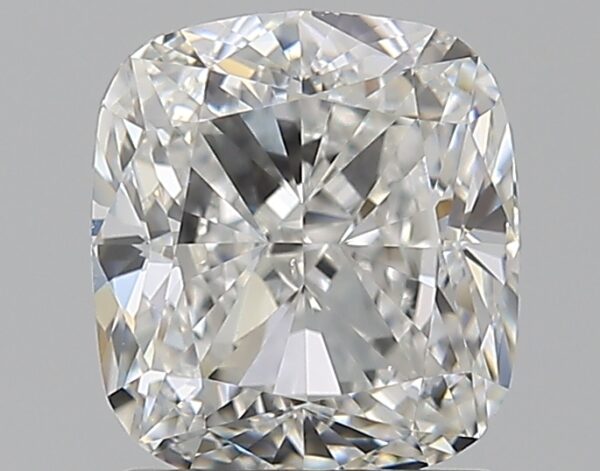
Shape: cushion
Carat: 1.5
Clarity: SI1
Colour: G
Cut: EX
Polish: EX
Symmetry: EX
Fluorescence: M
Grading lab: GIA
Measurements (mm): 6.72 x 6.08 x 4.13